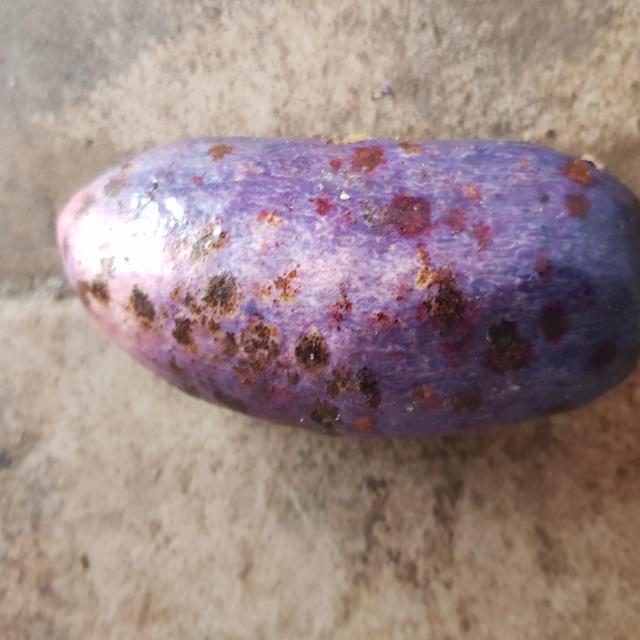
Plum grade: spotted